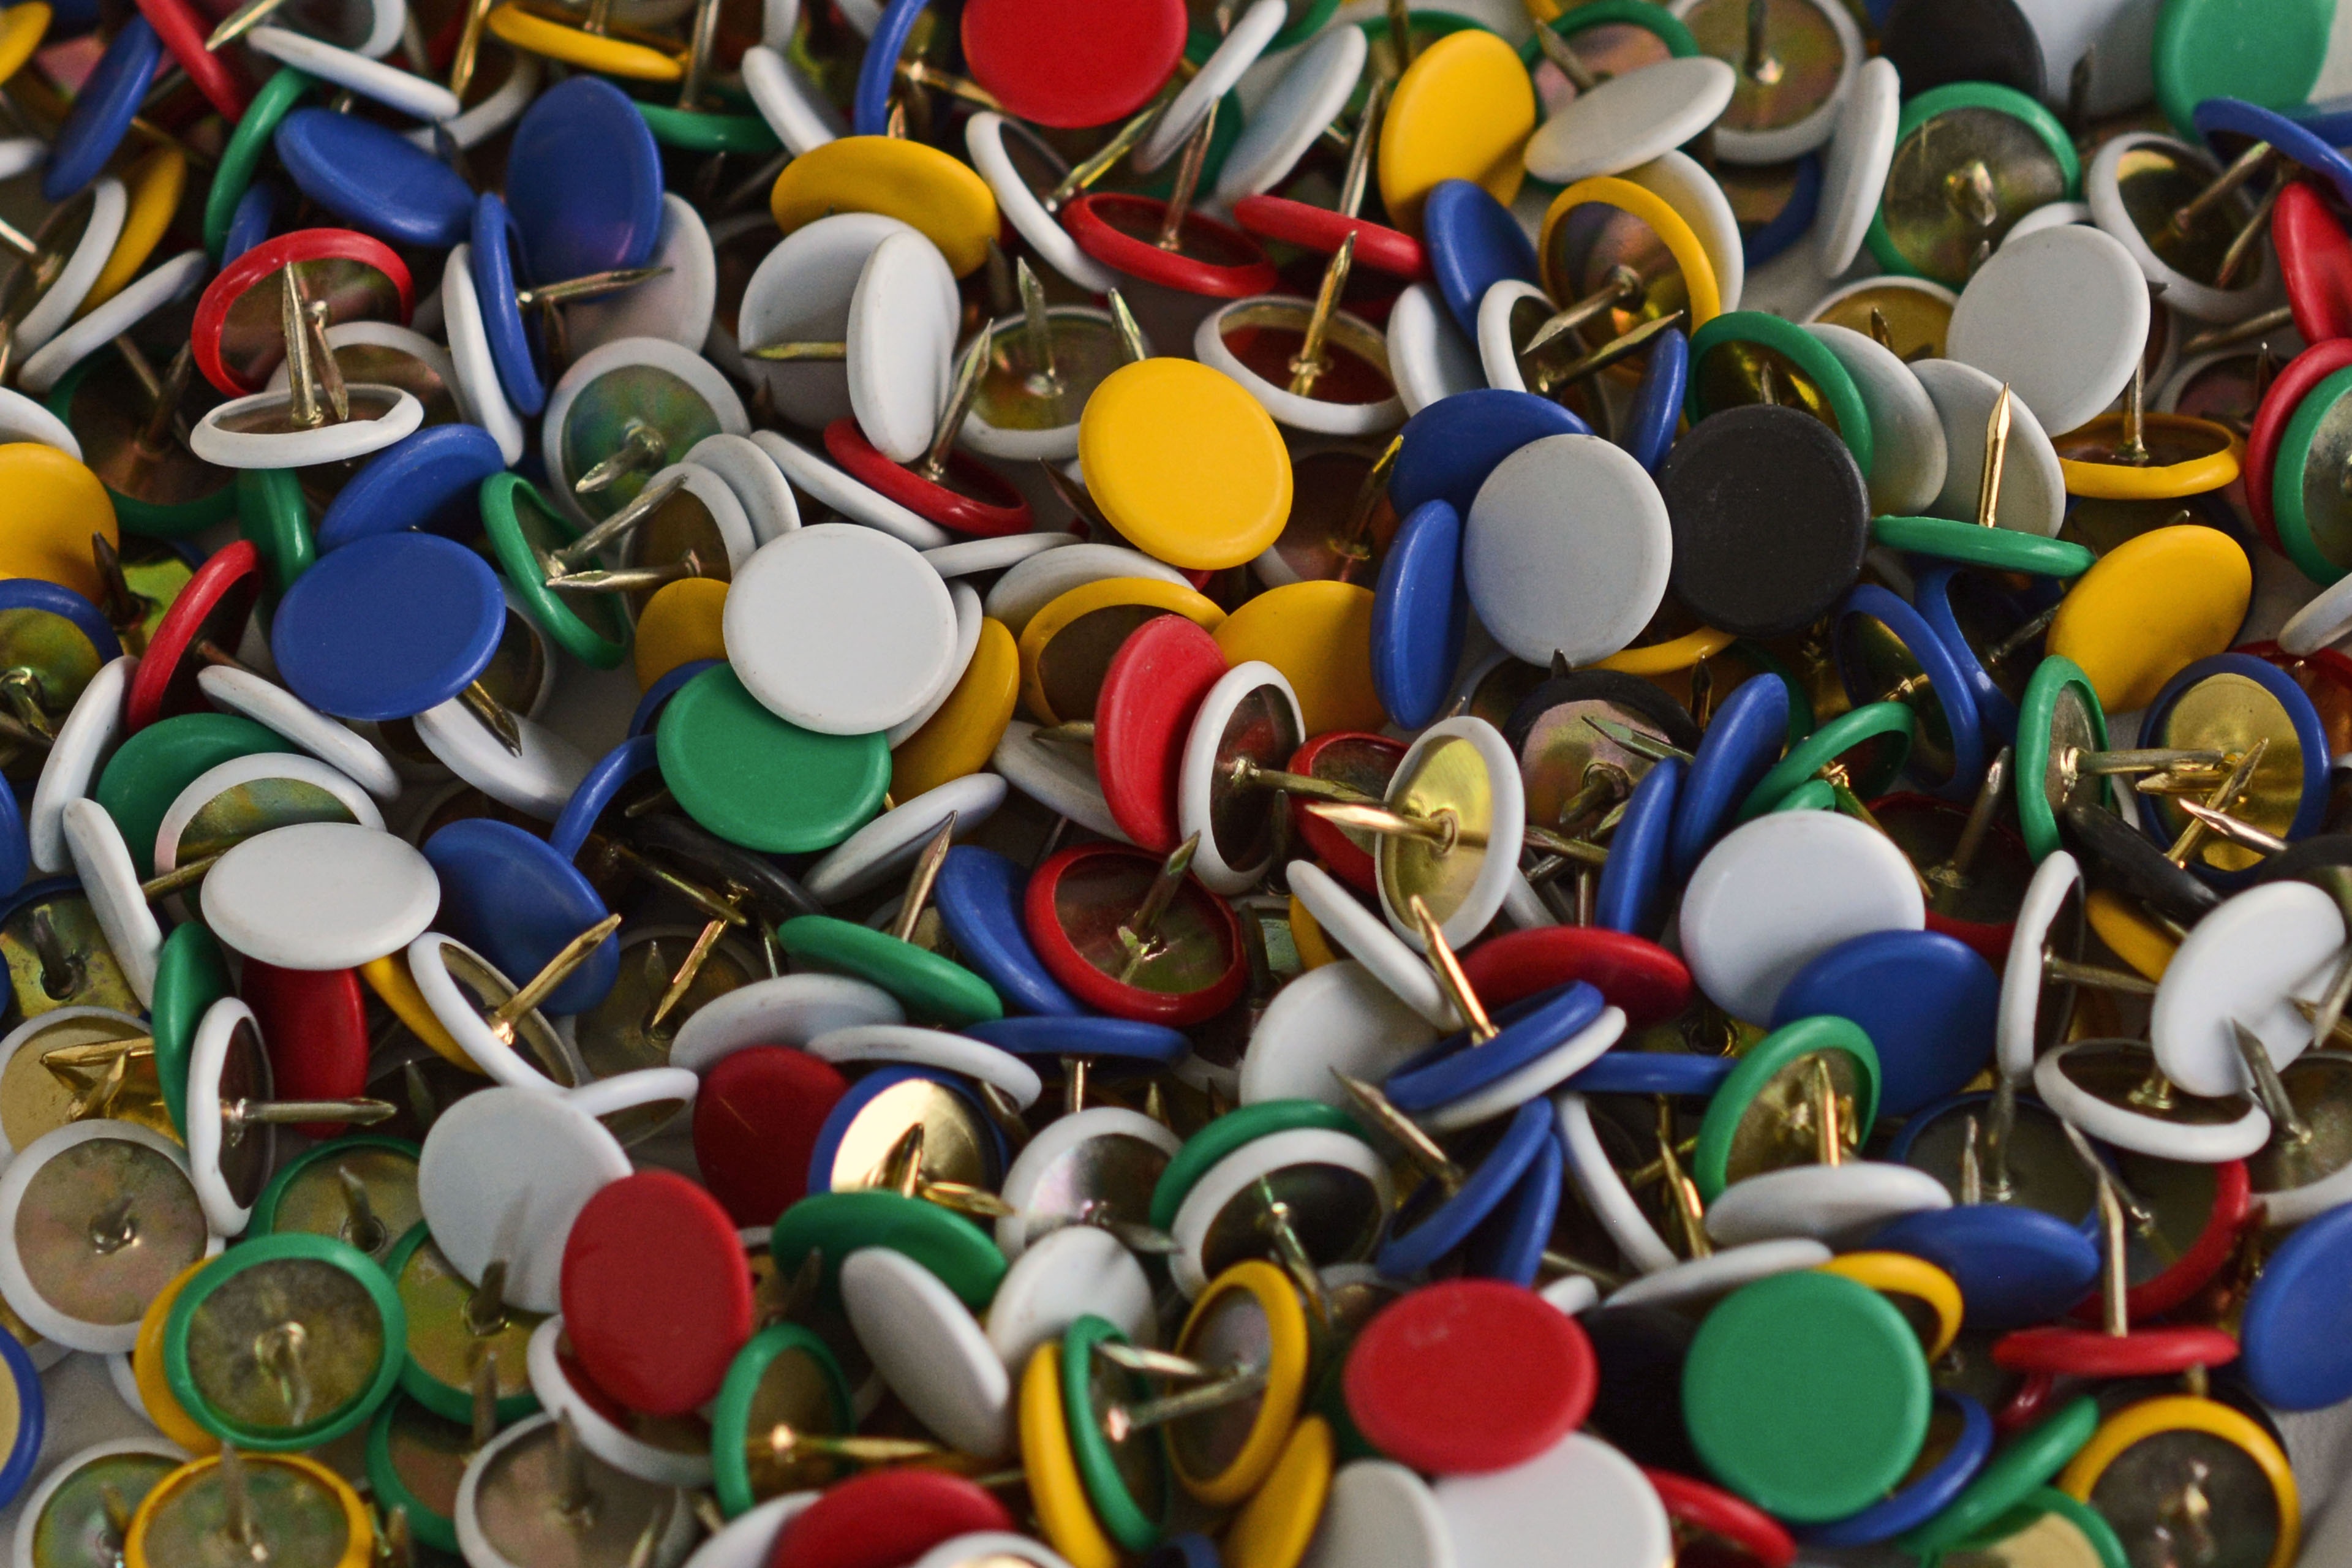
window, glass, color, colorful, toy, art, pin, background, nails, pointed, detention, tacks, purposes